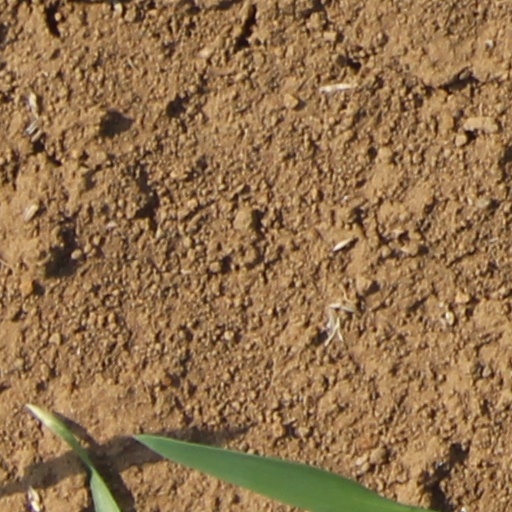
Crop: wheat